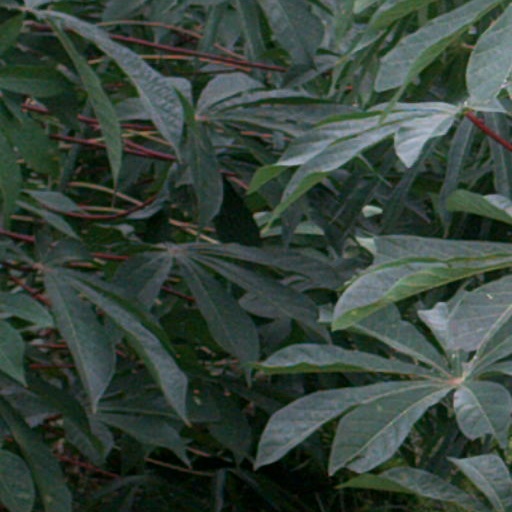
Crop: cassava